Overseas Chinese

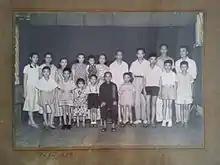
1958 old photograph of Indonesian-Chinese of Gu (古) surname, first until third generations

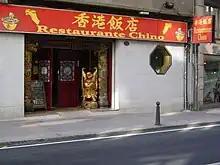
Chinese restaurant in La Coruña, Galicia, Spain.

The Lanfang Republic in West Kalimantan was established by overseas Chinese.